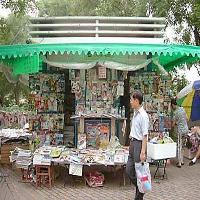
Weather: cloudy or overcast